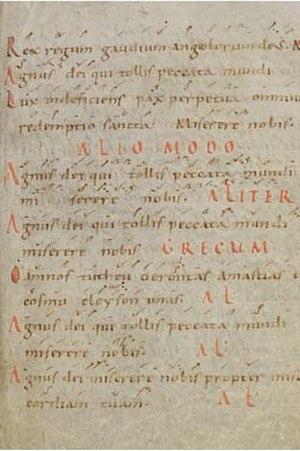
Le kyriale est un livre contenant l'ensemble des pièces qui constituent l'ordinaire de la messe, sur des mélodies nées jadis dans des tropes grégoriens. Numérotées de I à XVIII, elles ont été réunies dans les antiphonaires et dans les graduels, avant de l'être dans les différents missels ou « paroissiens ». Elles sont encore chantées en latin dans de nombreuses abbayes. Le kyriale tire son nom de la première de ces pièces chantées à la messe, le Kyrie.